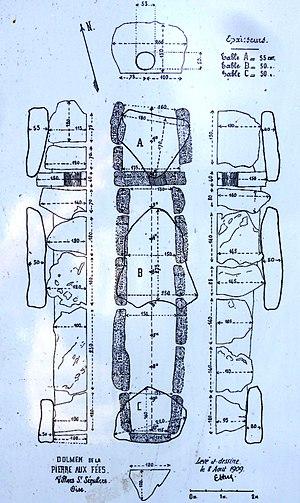
Plan de l'allée couverte relevé sur place par Emmmanuel Woillez.